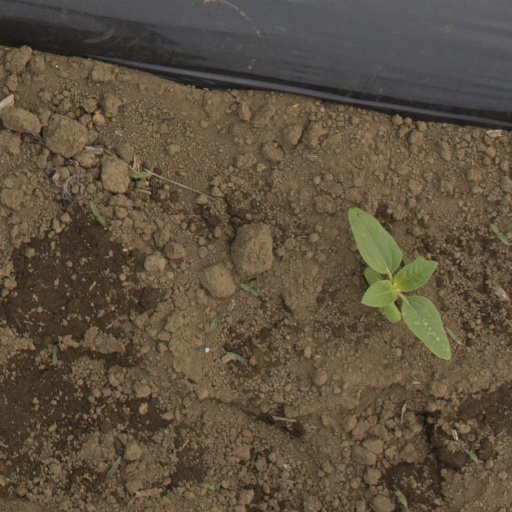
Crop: Jerusalem artichoke